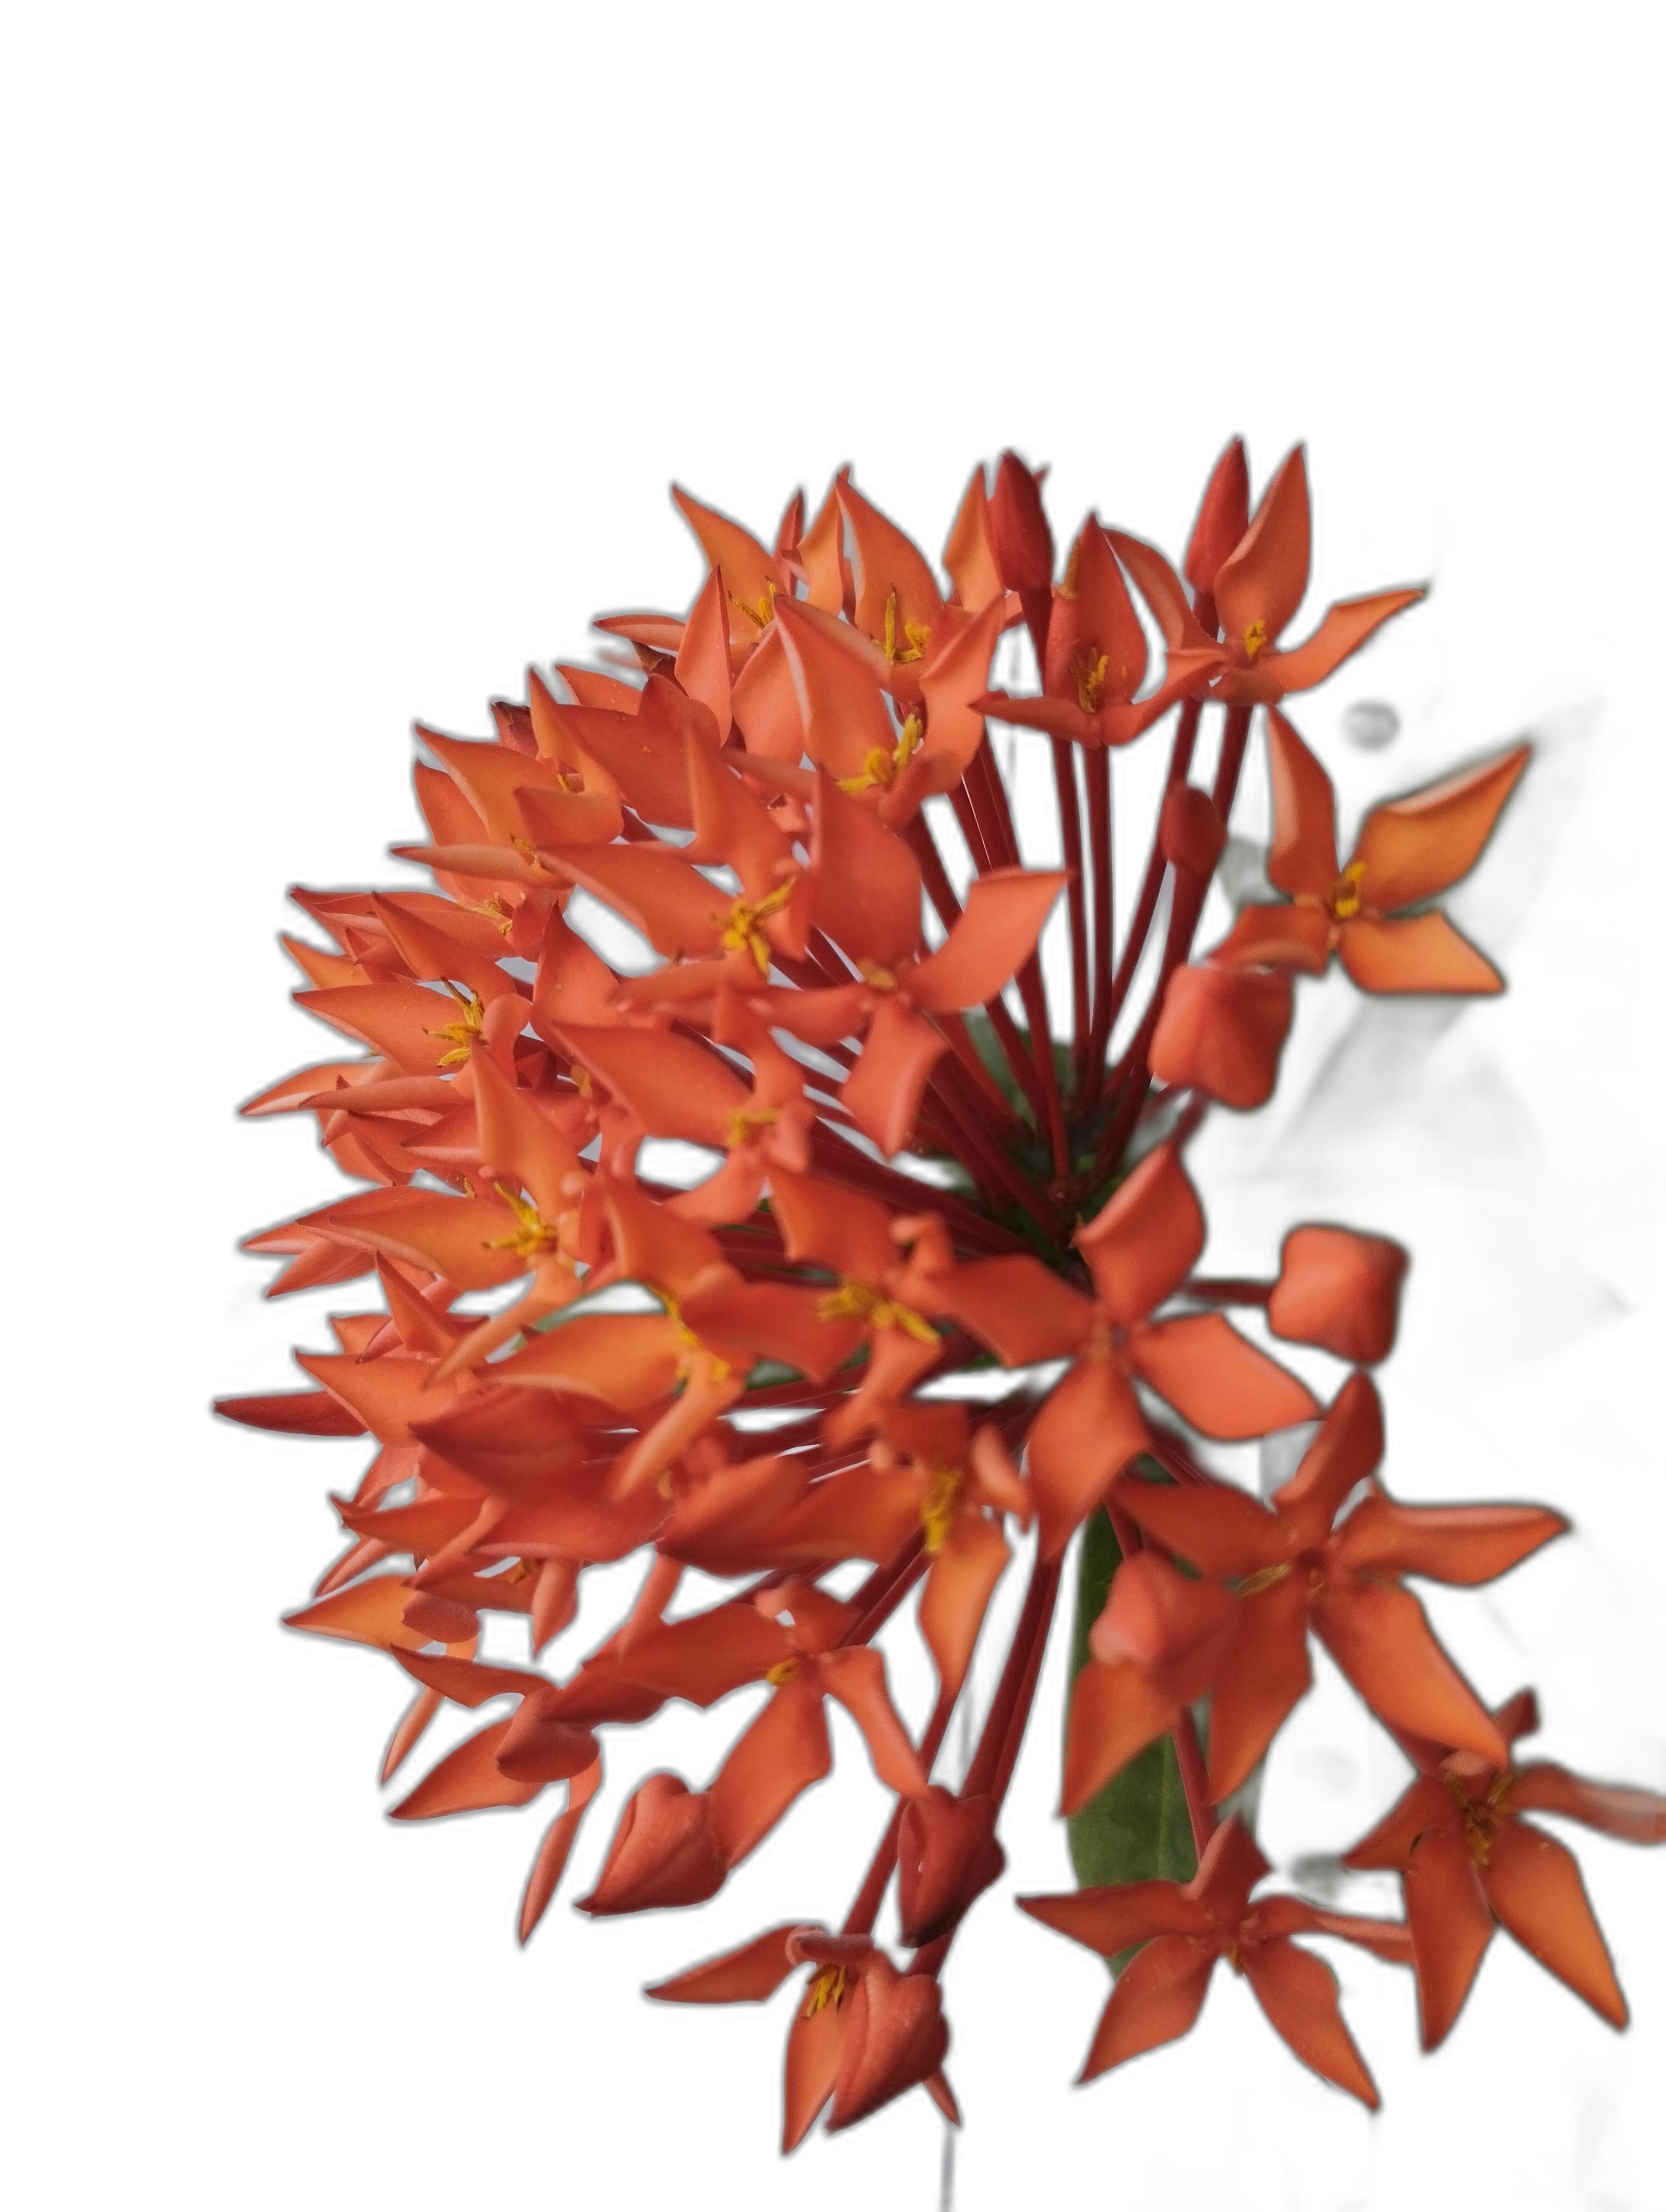
Label: Jungle geranium